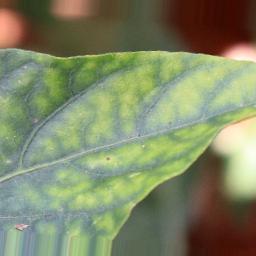
Label: nutritional